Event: Nepal Earthquake
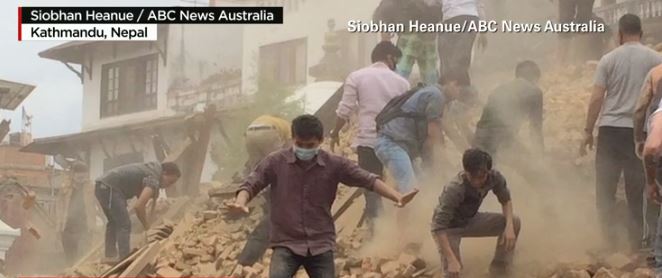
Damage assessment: damage